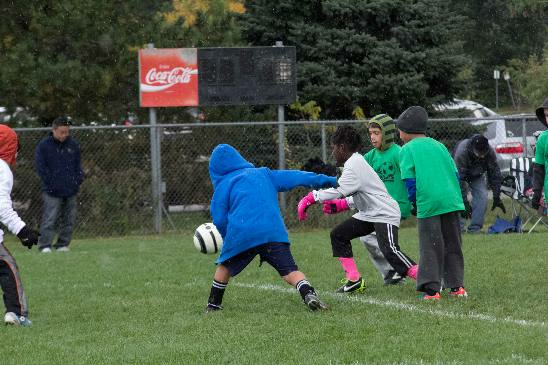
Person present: Yes